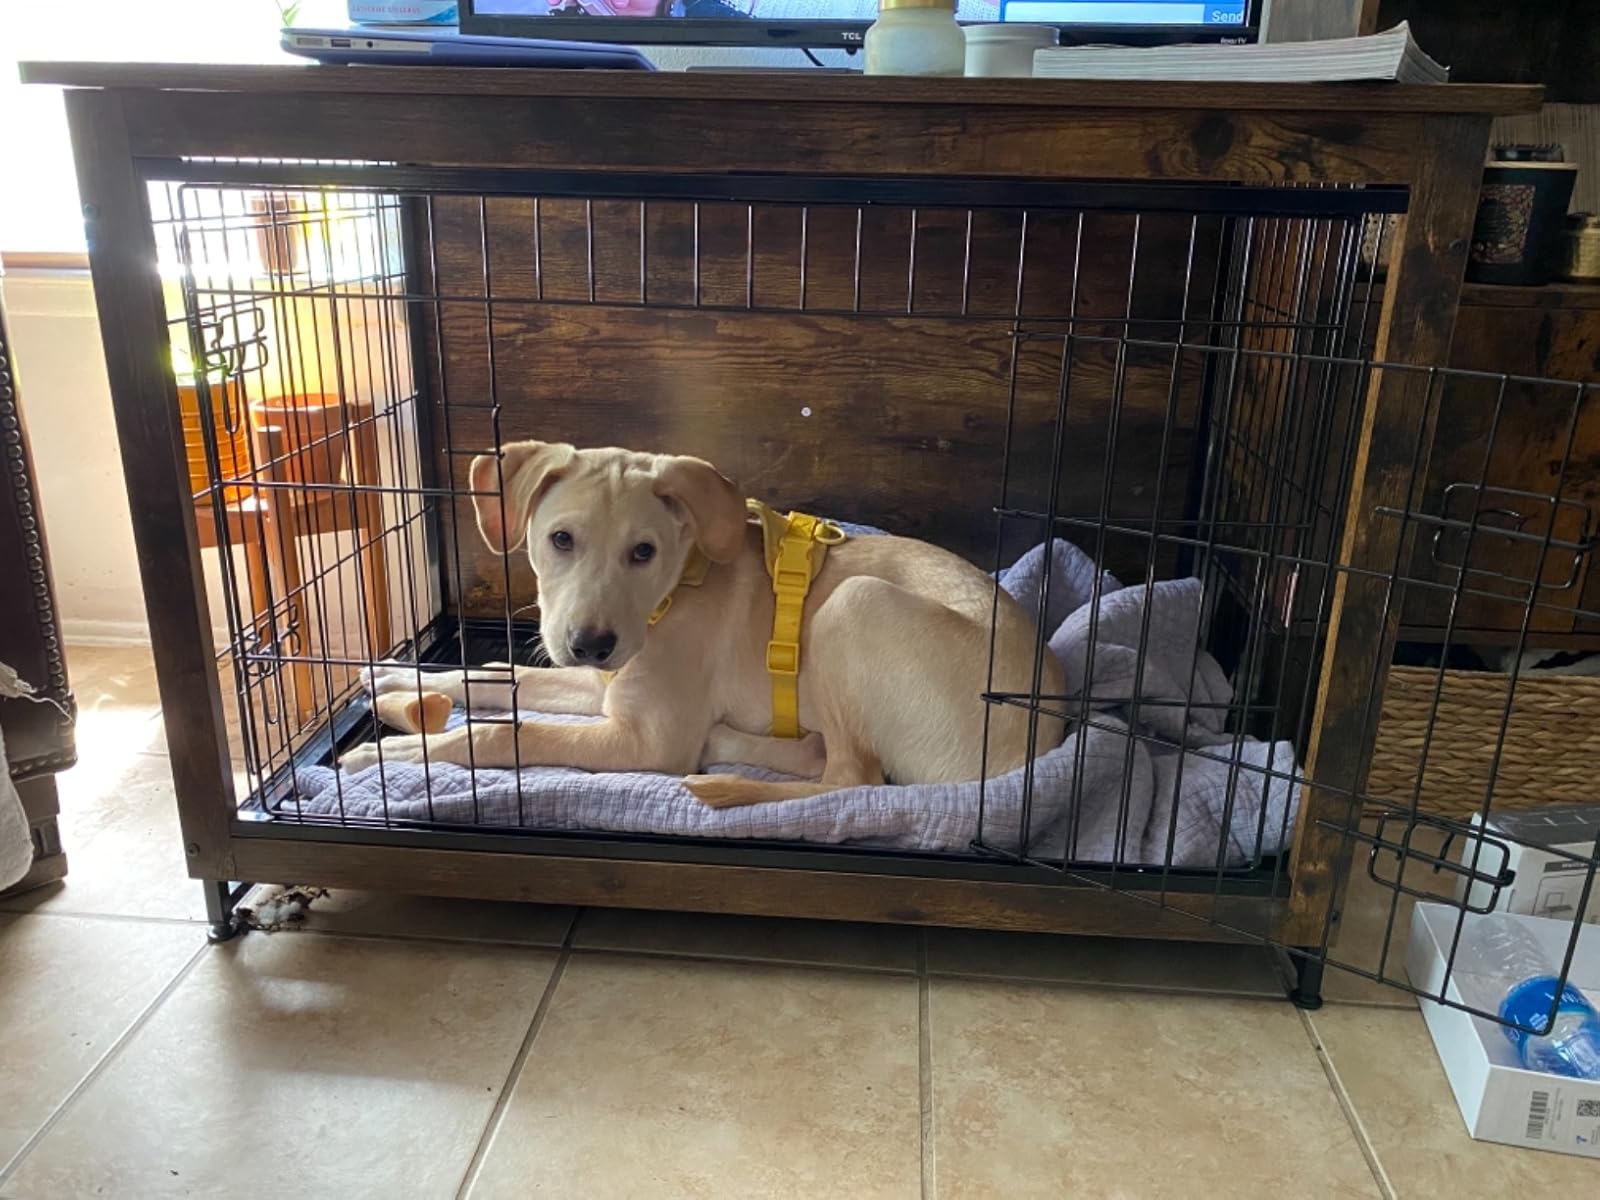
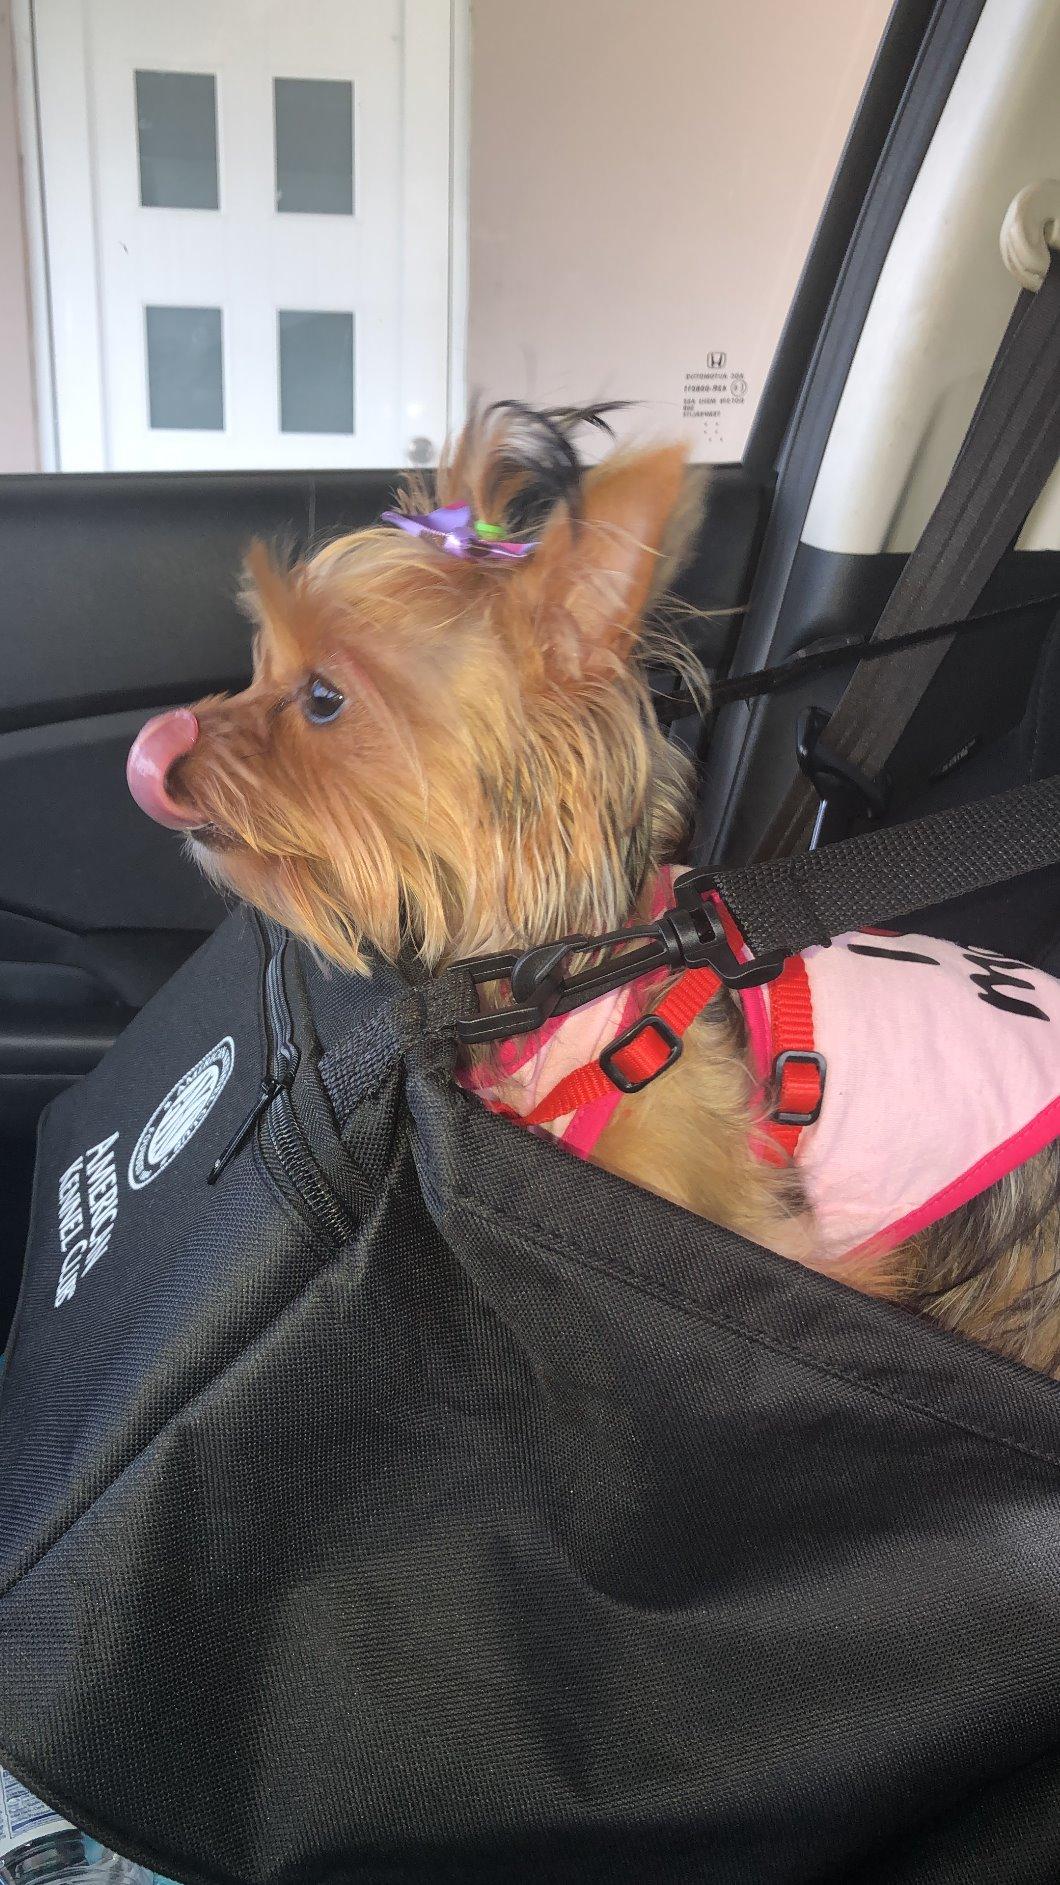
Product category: items_kennel
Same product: no